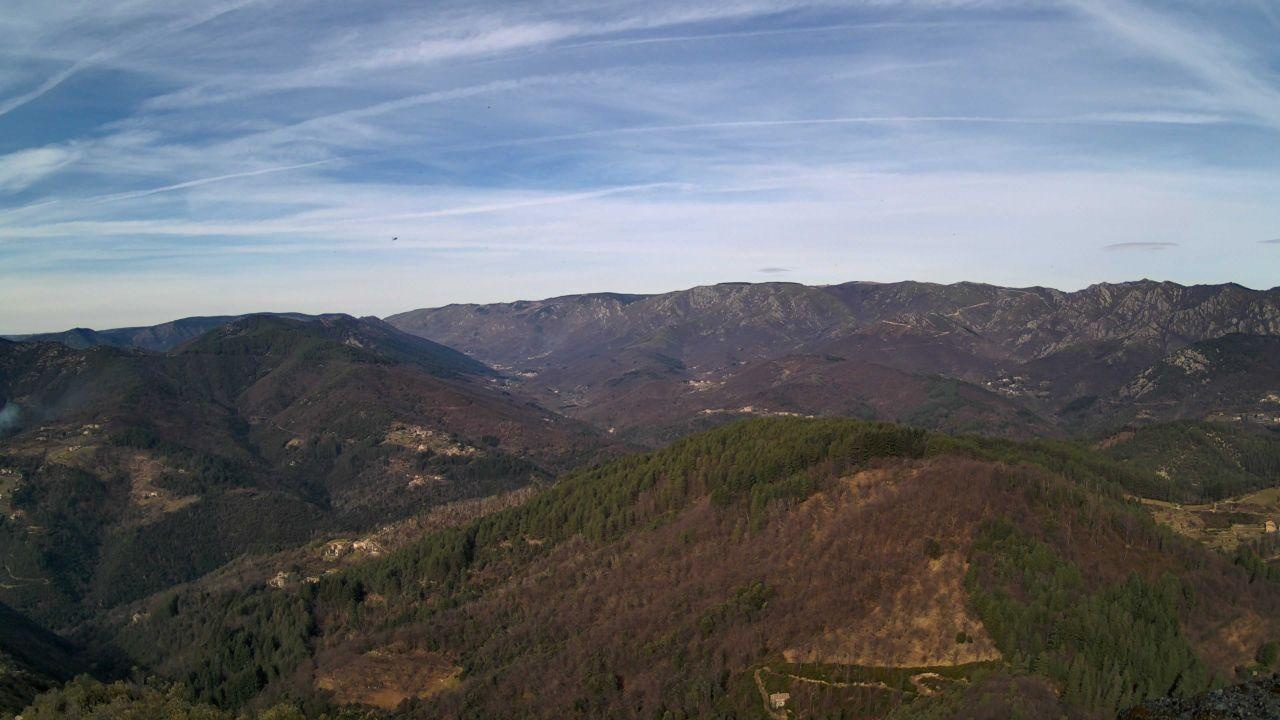
Fire: no
Smoke: yes